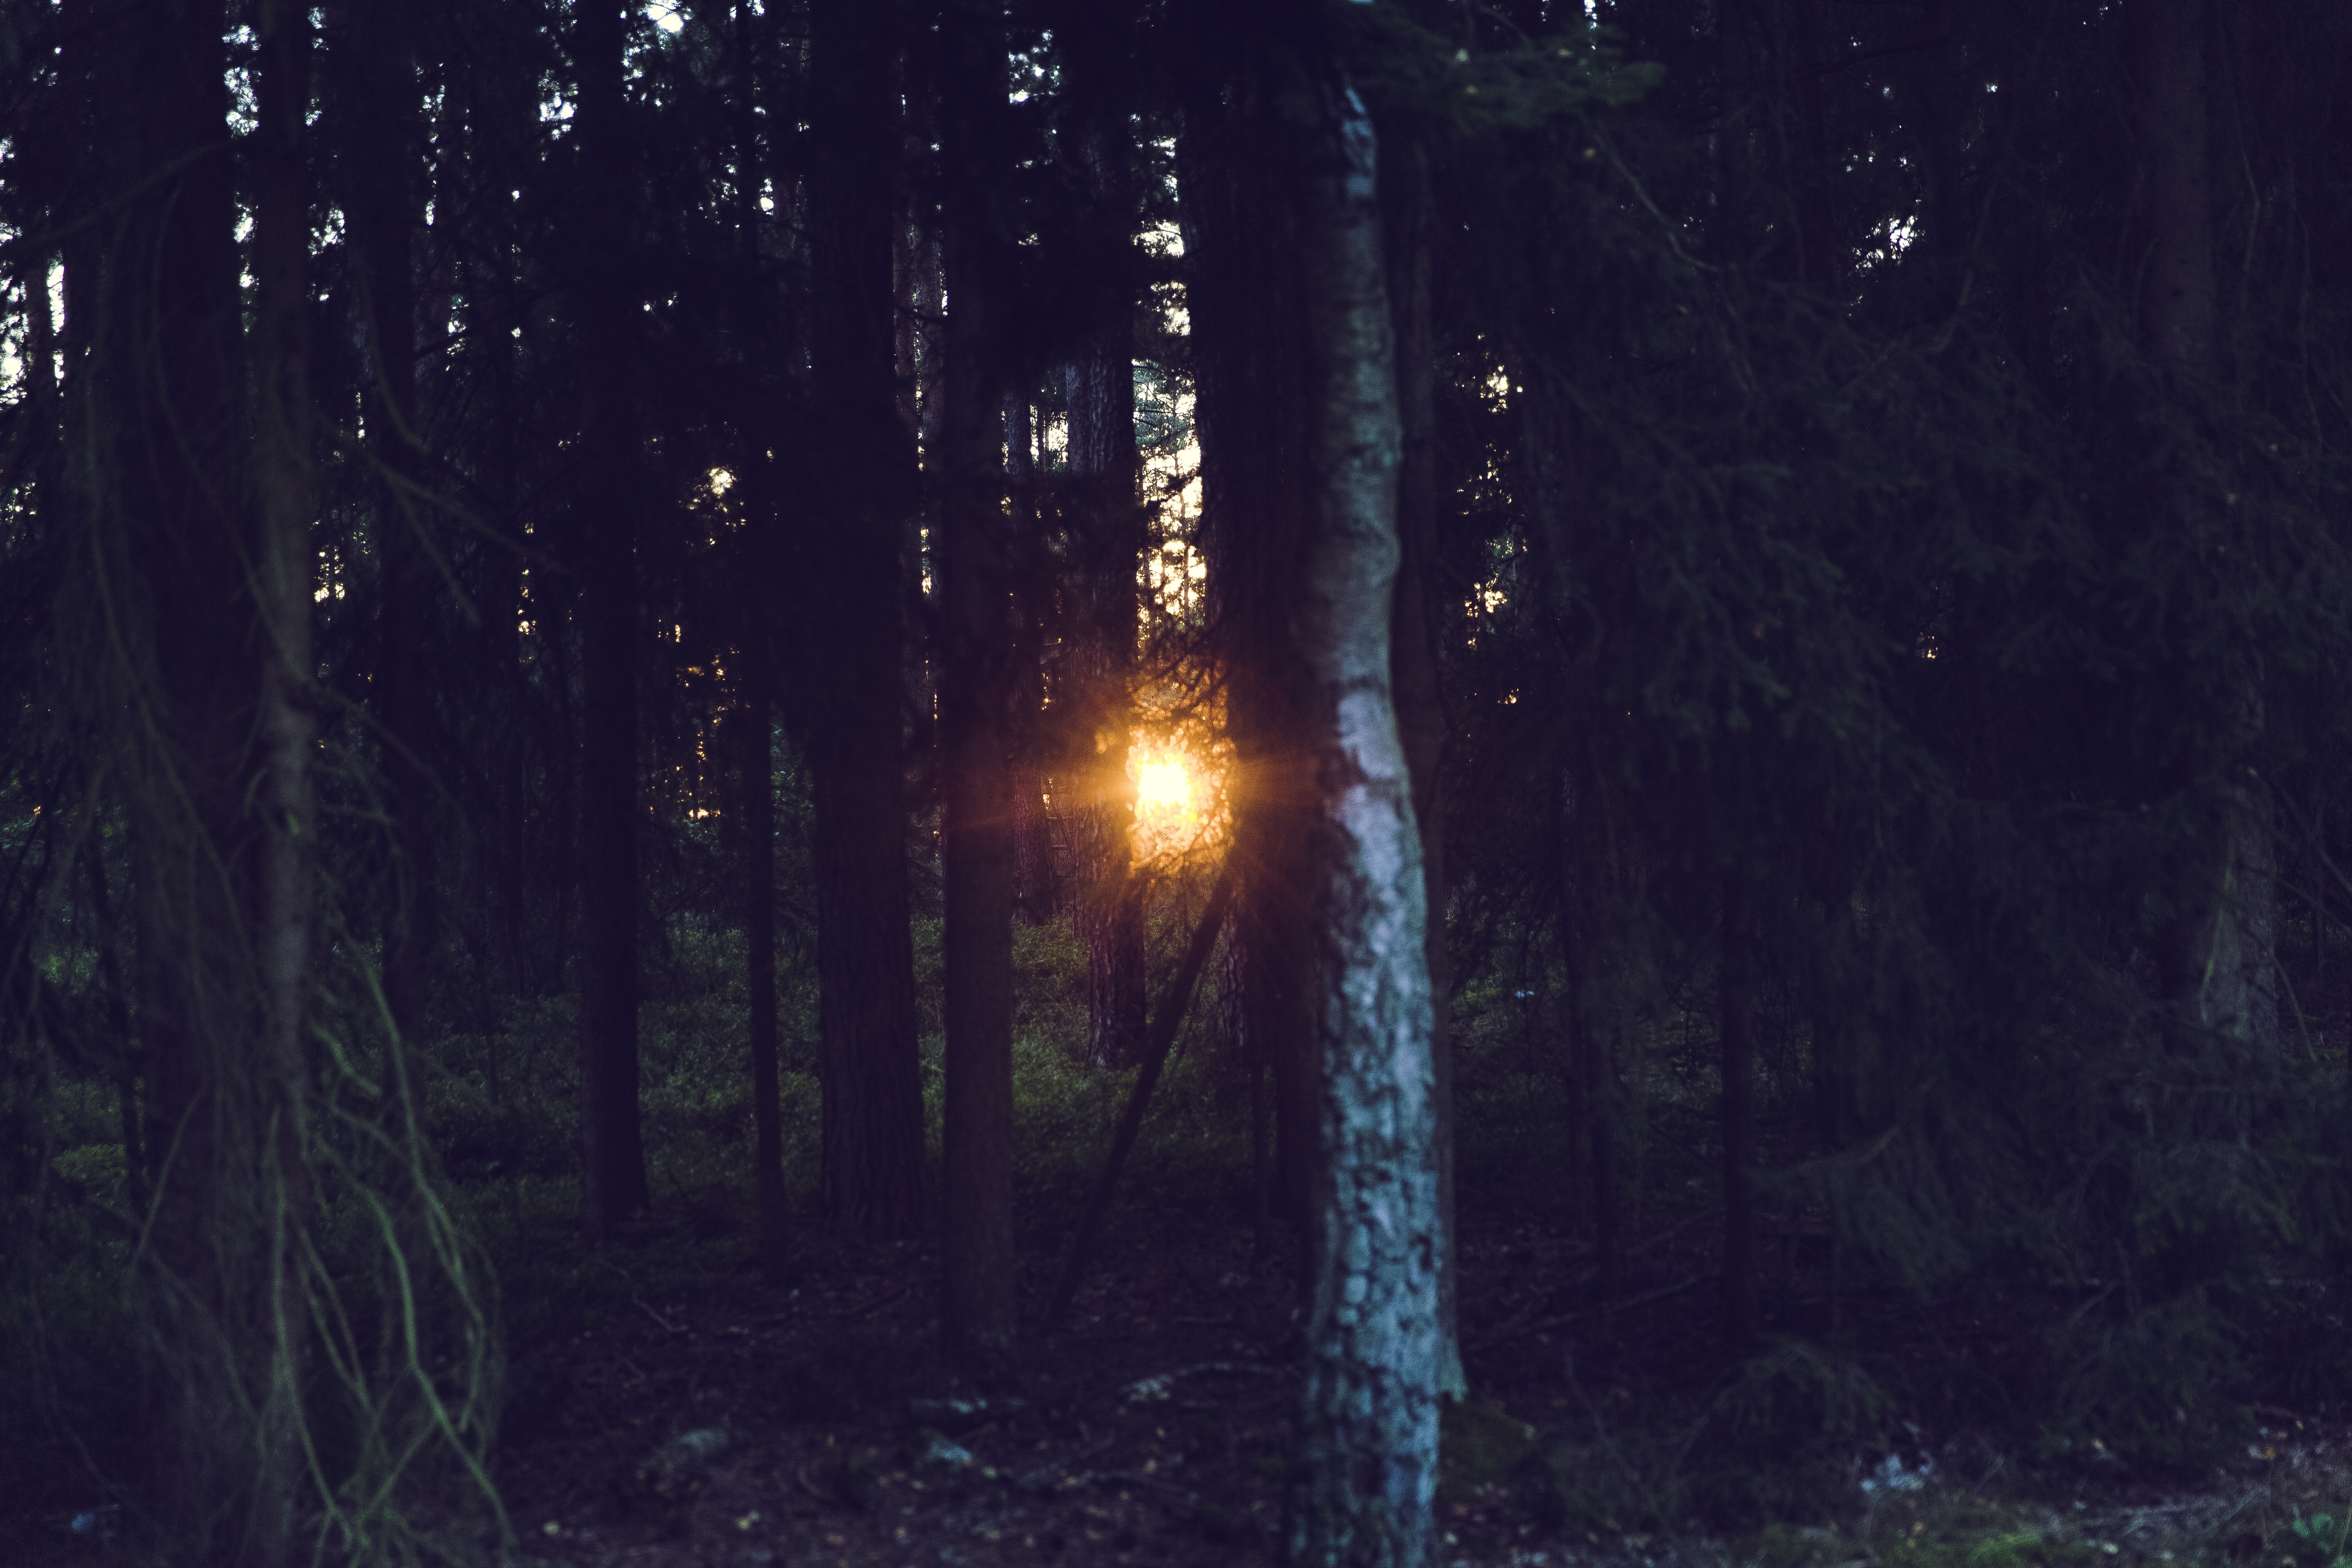
tree, nature, forest, light, sunshine, sun, sunset, night, sunlight, evening, reflection, red, romantic, darkness, sunburst, rays, habitat, mood, abendstimmung, sunbeam, screenshot, afterglow, evening sky, back light, natural environment, atmospheric phenomenon, woody plant